Jean Philippe Cretton

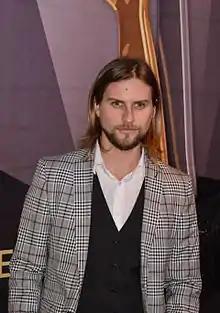
Cretton in 2017

Jean Philippe Cretton Vásquez (b. Victoria, 21 January 1985) is a Chilean television presenter and journalist. He was the co-host of "Televisión Nacional de Chile"s program Calle 7 until 31 August 2010, and main host beginning on 26 October of that year and until 2013.